Heraion of Argos

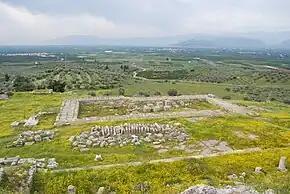
View from the Heraion of Argos into the Inachos plain.

The Heraion of Argos is an ancient sanctuary in the Argolid, Greece, dedicated to Hera, whose epithet "Argive Hera" (Ἥρη Ἀργείη "Here Argeie") appears in Homer's works. Hera herself claims to be the protector of Argos in "Iliad" IV, 50–52): "The three towns I love best are Argos, Sparta and Mycenae of the broad streets". The memory was preserved at Argos of an archaic, aniconic pillar representation of the Great Goddess. The site, which might mark the introduction of the cult of Hera in mainland Greece, lies northeast of Argos between the sites of Mycenae and Midea, two important Mycenaean cities. The traveller Pausanias, visiting the site in the 2nd century CE, referred to the area as Prosymna (Προσύμνη).